New Eddystone Rock

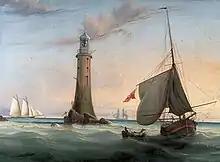

Vancouver chose not to accept the invitation, but instead continued exploring north. He named the island for the Eddystone lighthouse off Plymouth, England, a pillar that also erupted from a narrow base at sea level.